Regulamentul Organic

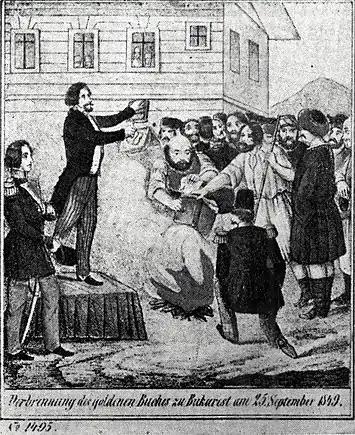
The burning of the Wallachian "Regulament" and of the register of boyar ranks during the 1848 revolution

Nationalist themes now included a preoccupation for the Latin origin of Romanians and the common (but since discarded) reference to the entire region as "Dacia" (first notable in the title of Mihail Kogălniceanu's "Dacia Literară", a short-lived Romantic literary magazine published in 1840). As a trans-border notion, "Dacia" also indicated a growth in Pan-Romanian sentiment—the latter had first been present in several boyar requests of the late 18th century, which had called for the union of the two Danubian Principalities under the protection of European powers (and, in some cases, under the rule of a foreign prince). To these was added the circulation of fake documents which were supposed to reflect the text of "Capitulations" awarded by the Ottoman Empire to its Wallachian and Moldavian vassals in the Middle Ages, claiming to stand out as proof of rights and privileges which had been long neglected ("see also Islam in Romania").